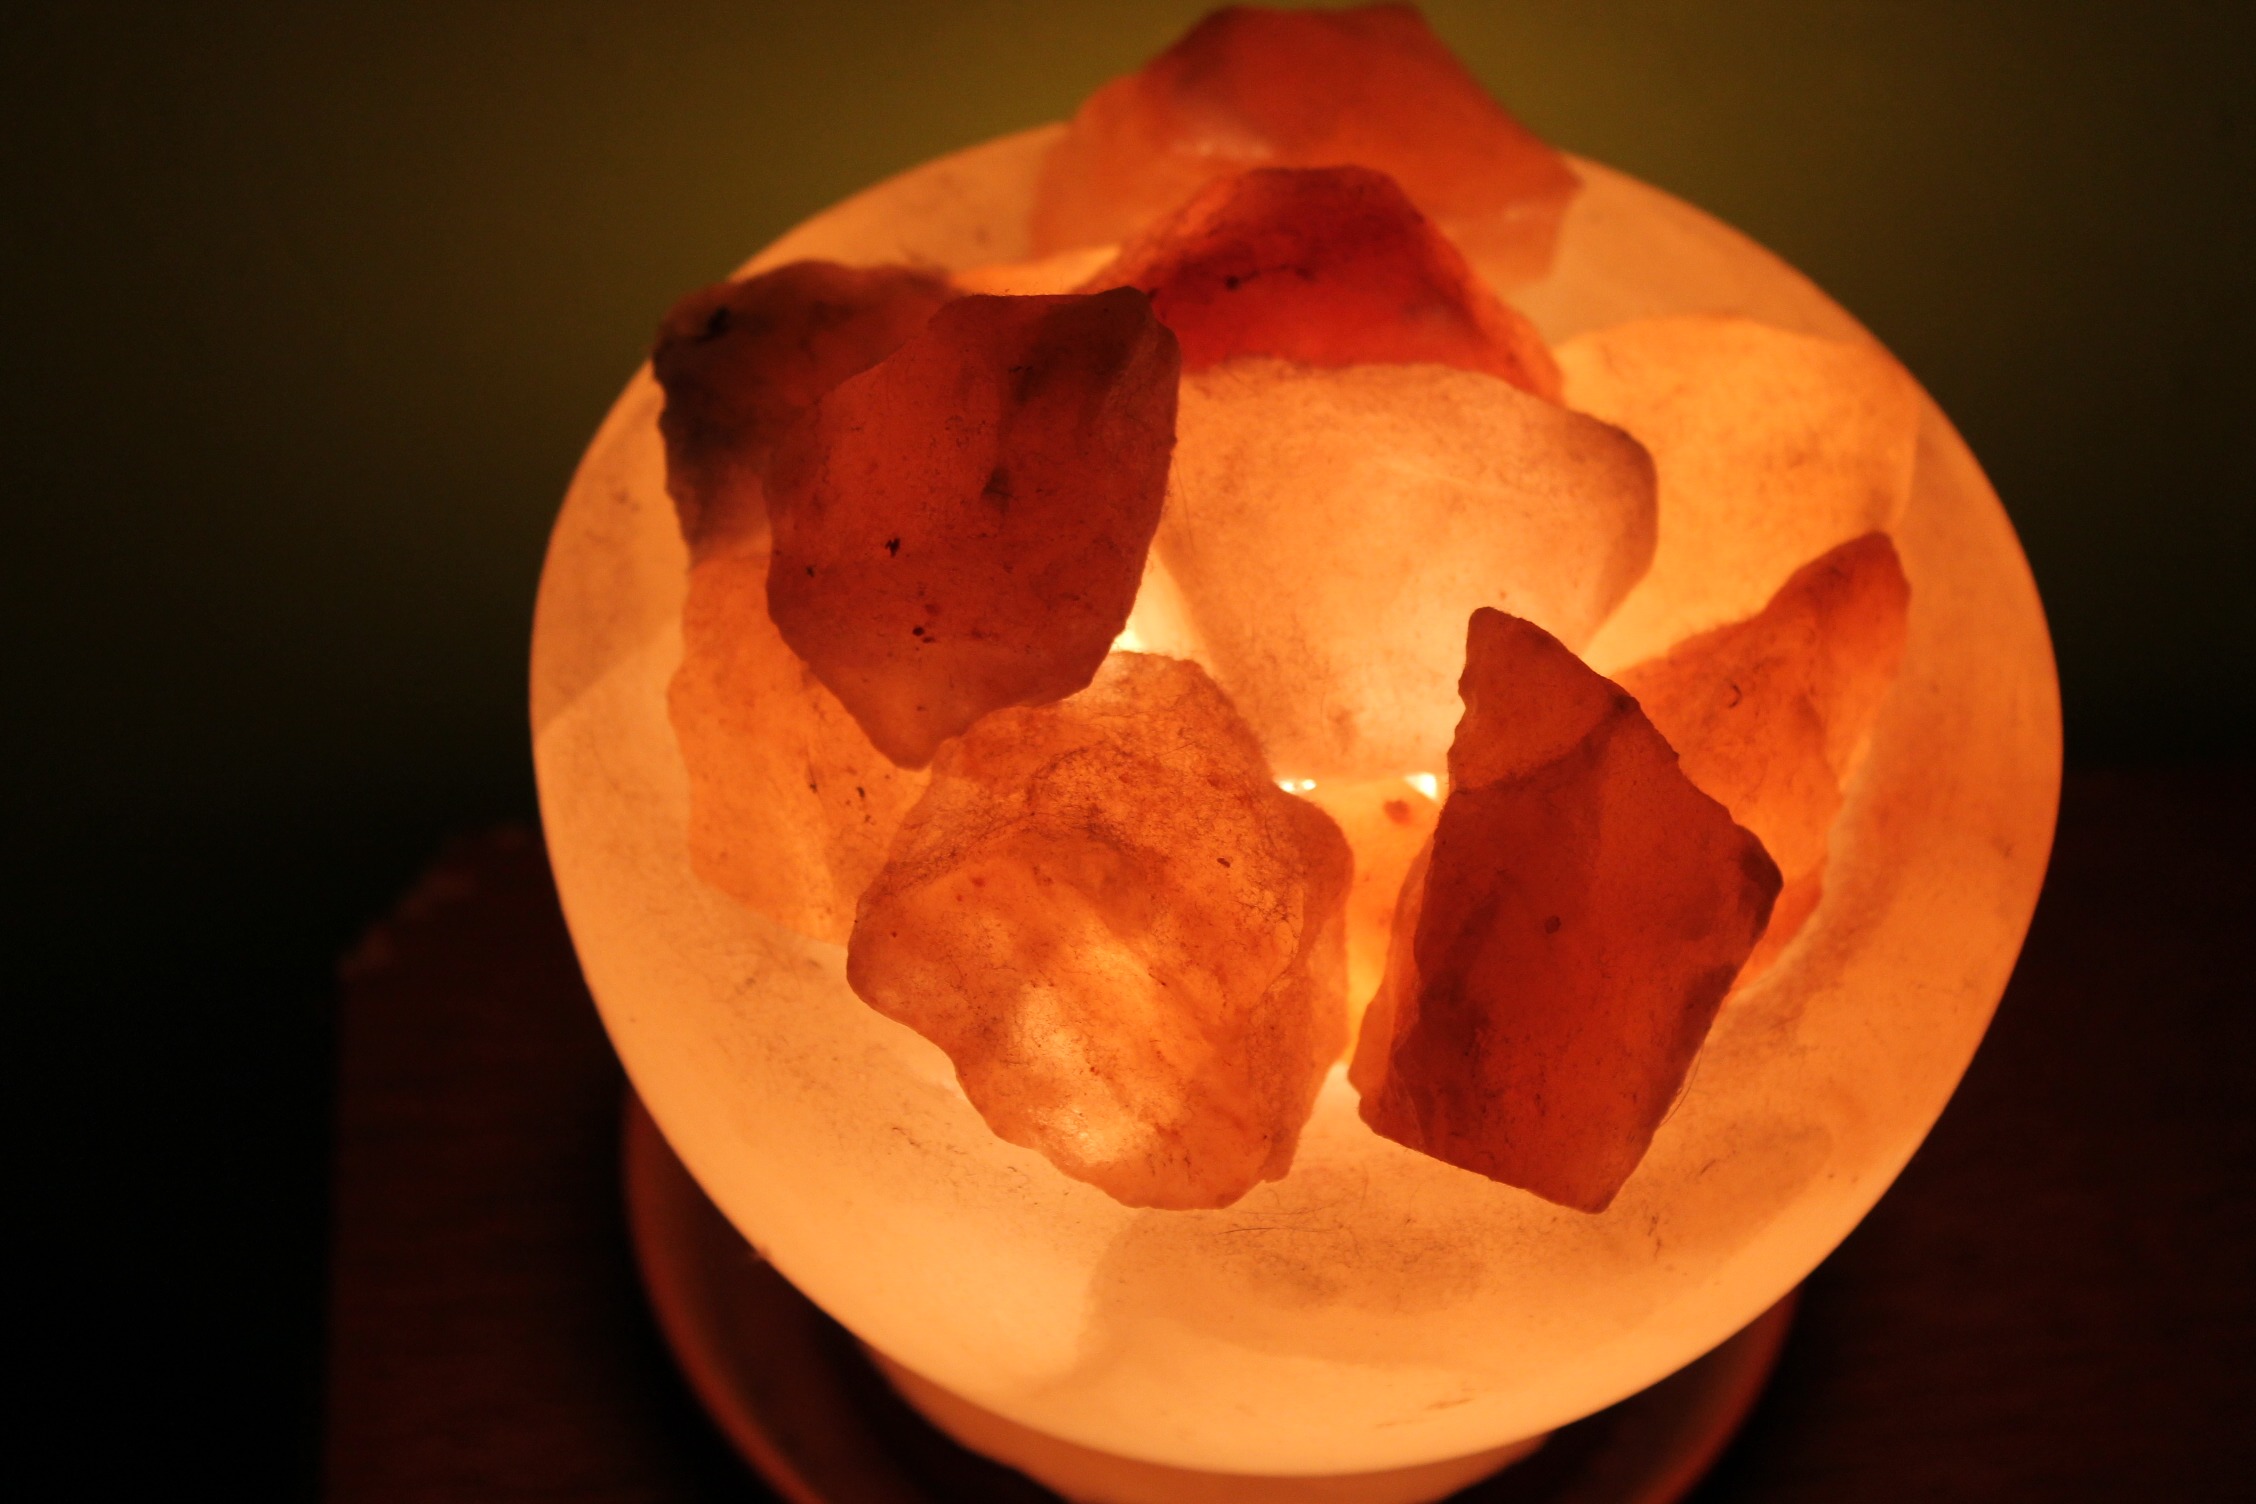
leaf, flower, petal, food, red, produce, color, lamp, yellow, lighting, material, art, carving, macro photography, crystals, salt crystals, salt crystal